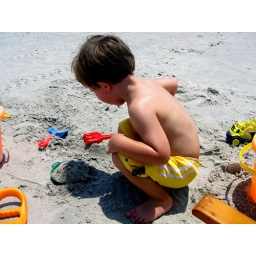
Playing in beach sand